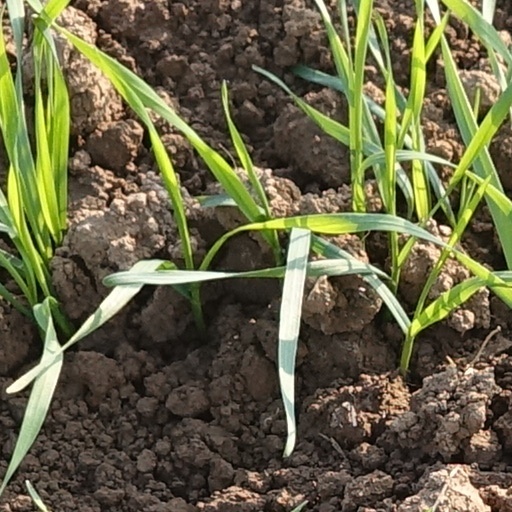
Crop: wheat